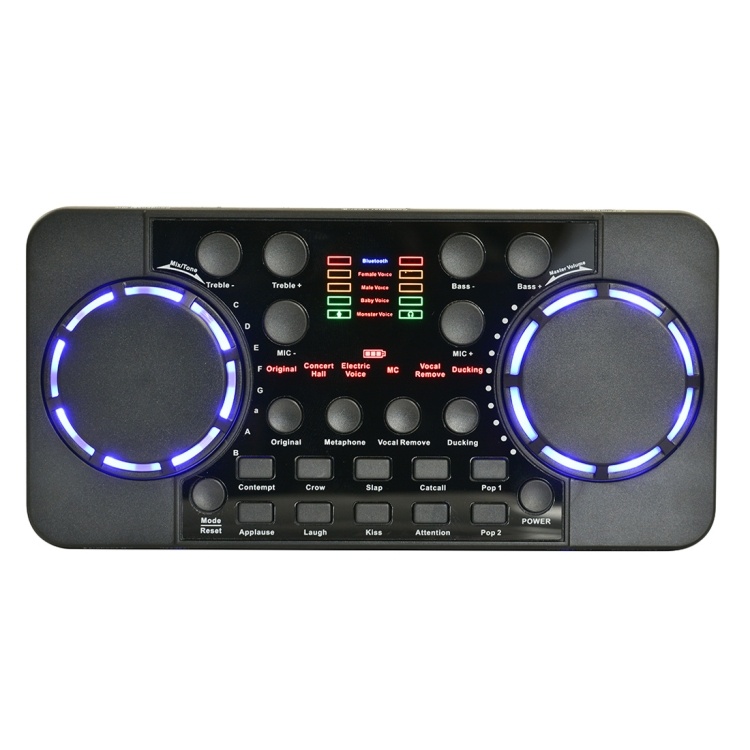
V300 PRO Live Sound Card Mobile Phone Computer Recording Singing Sound Card Set
1. Product size: 15.7x7.8x1.5cm 2. Microphone type: capacitor 3. Comes with live broadcast control sound effects to help you easily stir up live broadcast atmosphere 4. Support mainstream systems such as WIN / MAC / ANDROID / IOS, support to connect 2 mobile phones or computers at the same time 5. Turn on the Bluetooth of the mobile phone and search for "V300 PRO", Bluetooth pairing and singing can transfer accompaniment music through the mobile phone. From now on, say goodbye to cumbersome connections and plug-ins, and start the era of wireless convenience. 6. It can be used for 6-8 hours when fully charged. 7. Accessories include: live line X1, accompaniment line X1, charging line X1 Specification: Package Weight One Package Weight 0.34kgs / 0.75lb One Package Size 21cm * 15cm * 5cm / 8.27inch * 5.91inch * 1.97inch Qty per Carton 74 Carton Weight 30.00kgs / 66.14lb Carton Size 50cm * 50cm * 60cm / 19.69inch * 19.69inch * 23.62inch Loading Container 20GP: 177 cartons * 74 pcs = 13098 pcs 40HQ: 412 cartons * 74 pcs = 30488 pcs
Brand: Salrog ( Powered By Solnuance LLC )
Category: Electronics > Audio > Audio Components > Studio Recording Bundles